Tropical Depression Six (1975)

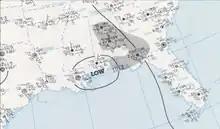
Surface weather analysis map on July 29 showing Tropical Depression Six, denoted by "LOW"

Tropical Depression Six caused significant flooding along the Gulf Coast of the United States, especially in the Florida Panhandle. The sixth tropical cyclone of the 1975 Atlantic hurricane season, the depression developed from a trough of low pressure in the northeastern Gulf of Mexico on July 28. The system strengthened slightly, but peaked with maximum sustained winds of – below tropical storm intensity. Early on July 29, the depression made landfall in eastern Louisiana. Once inland, the depression slowly weakened and re-curved northeastward on July 30 into Mississippi, shortly before degenerating into a remnant low pressure area. The remnants moved through northern Louisiana and Arkansas until dissipating on August 3.